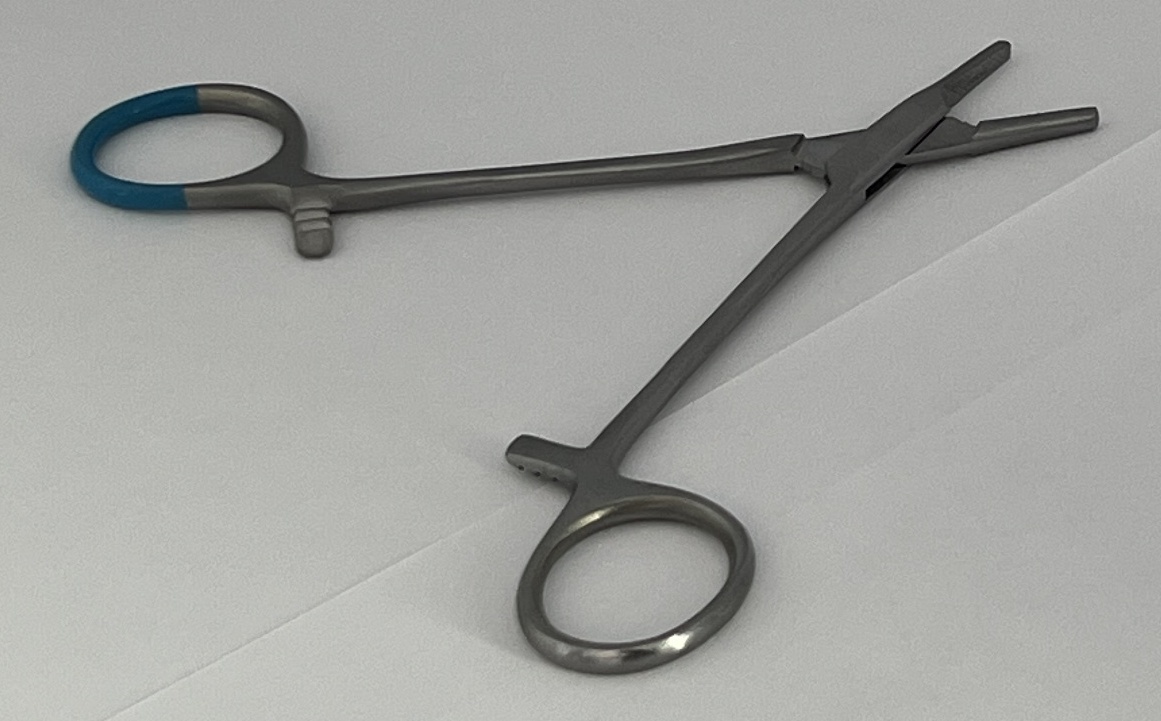
Hinged instrument state: open